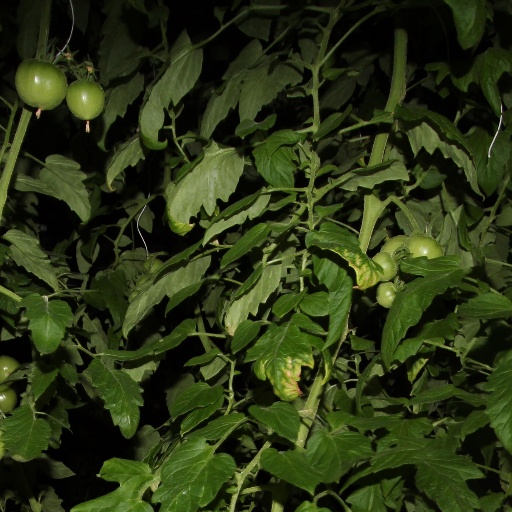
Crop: tomato